Nicholas Mirzoeff

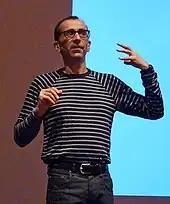
Nicholas Mirzoeff in 2012

Nicholas Mirzoeff is a visual culture theorist and professor in the Department of Media, Culture and Communication at New York University. He is best known for his work developing the field of visual culture, for his widely-used textbook on the subject, and his many related publications. He was Deputy Director of the International Association for Visual Culture from 2012 to 2016 and organised its first conference in 2012. Mirzoeff holds a BA degree from Oxford University and studied for his PhD at the University of Warwick.